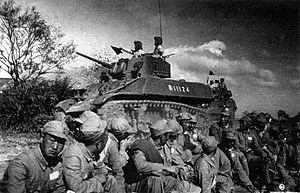
Le Grand Bond en avant de Mao Zedong a provoqué une grande famine en Chine entre 1958 et 1962 et aurait fait 15 millions de morts.
Les uniformes et armes des armées chinoises sont les tenues militaires et les armements des combattants et soldats chinois depuis l'époque de la première guerre de l'opium jusqu'à l'avènement de la République populaire de Chine.
1949 est une année commune commençant un samedi.